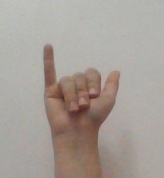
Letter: ya